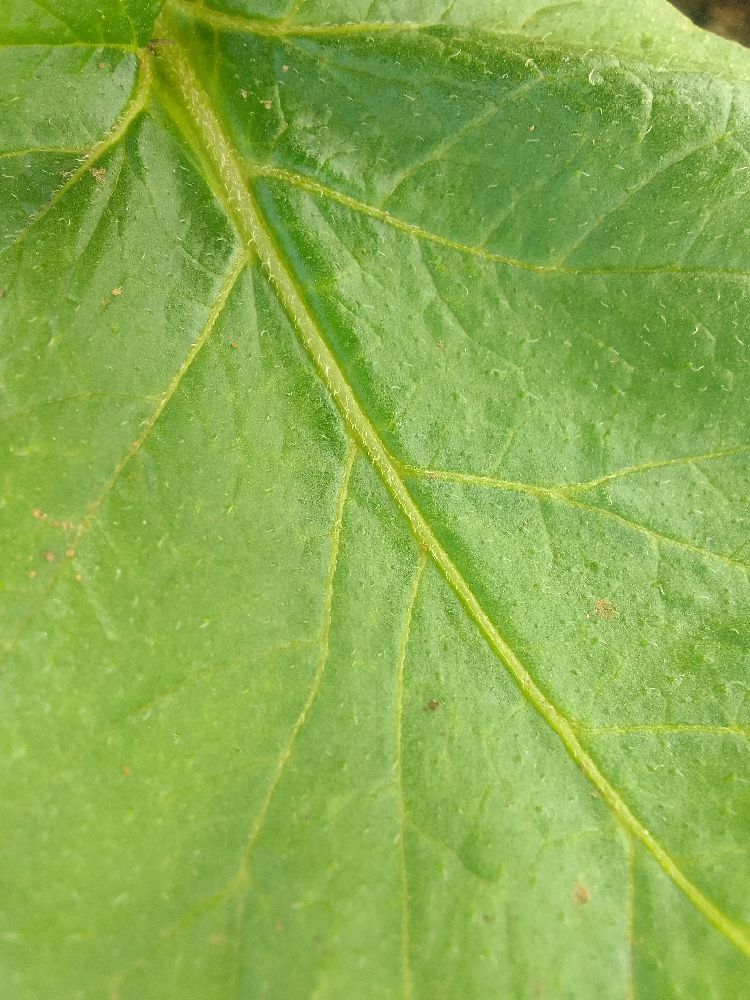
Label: Healthy